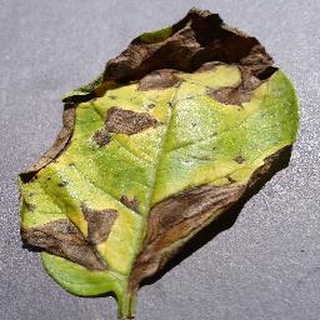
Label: potato_early_blight